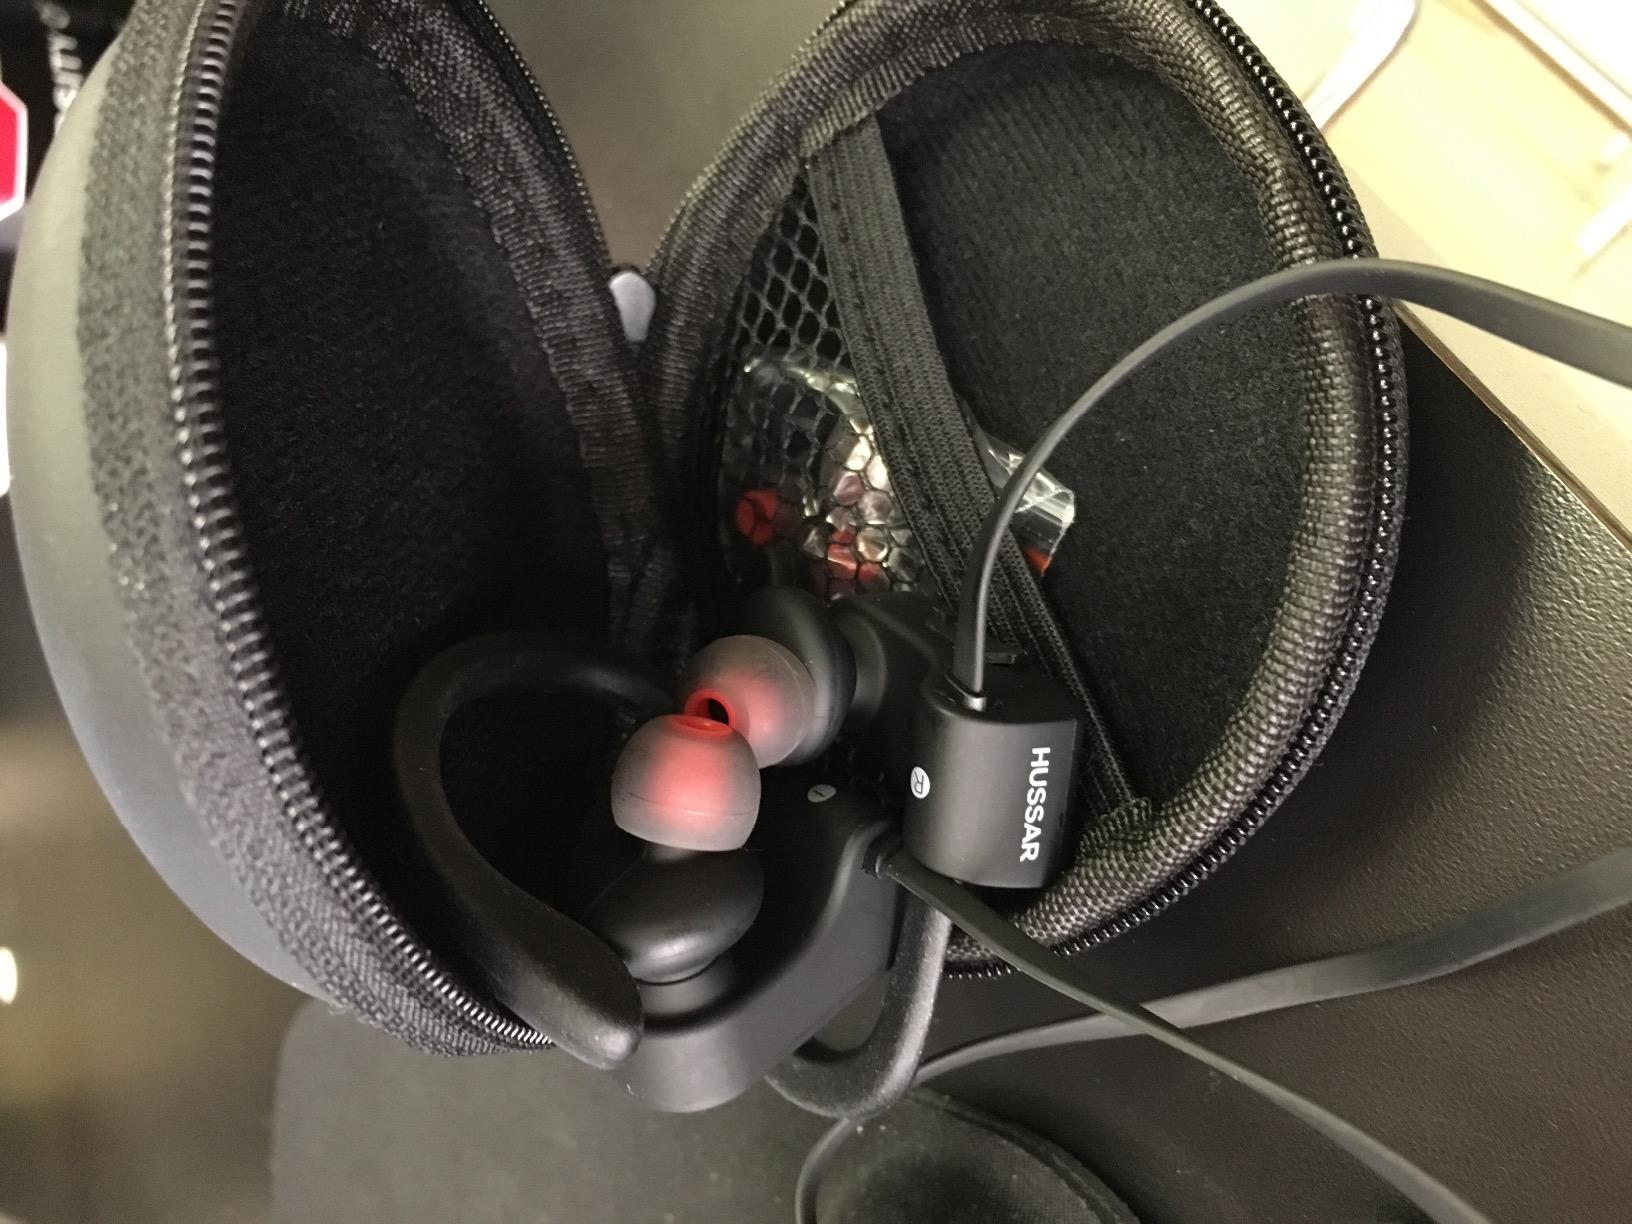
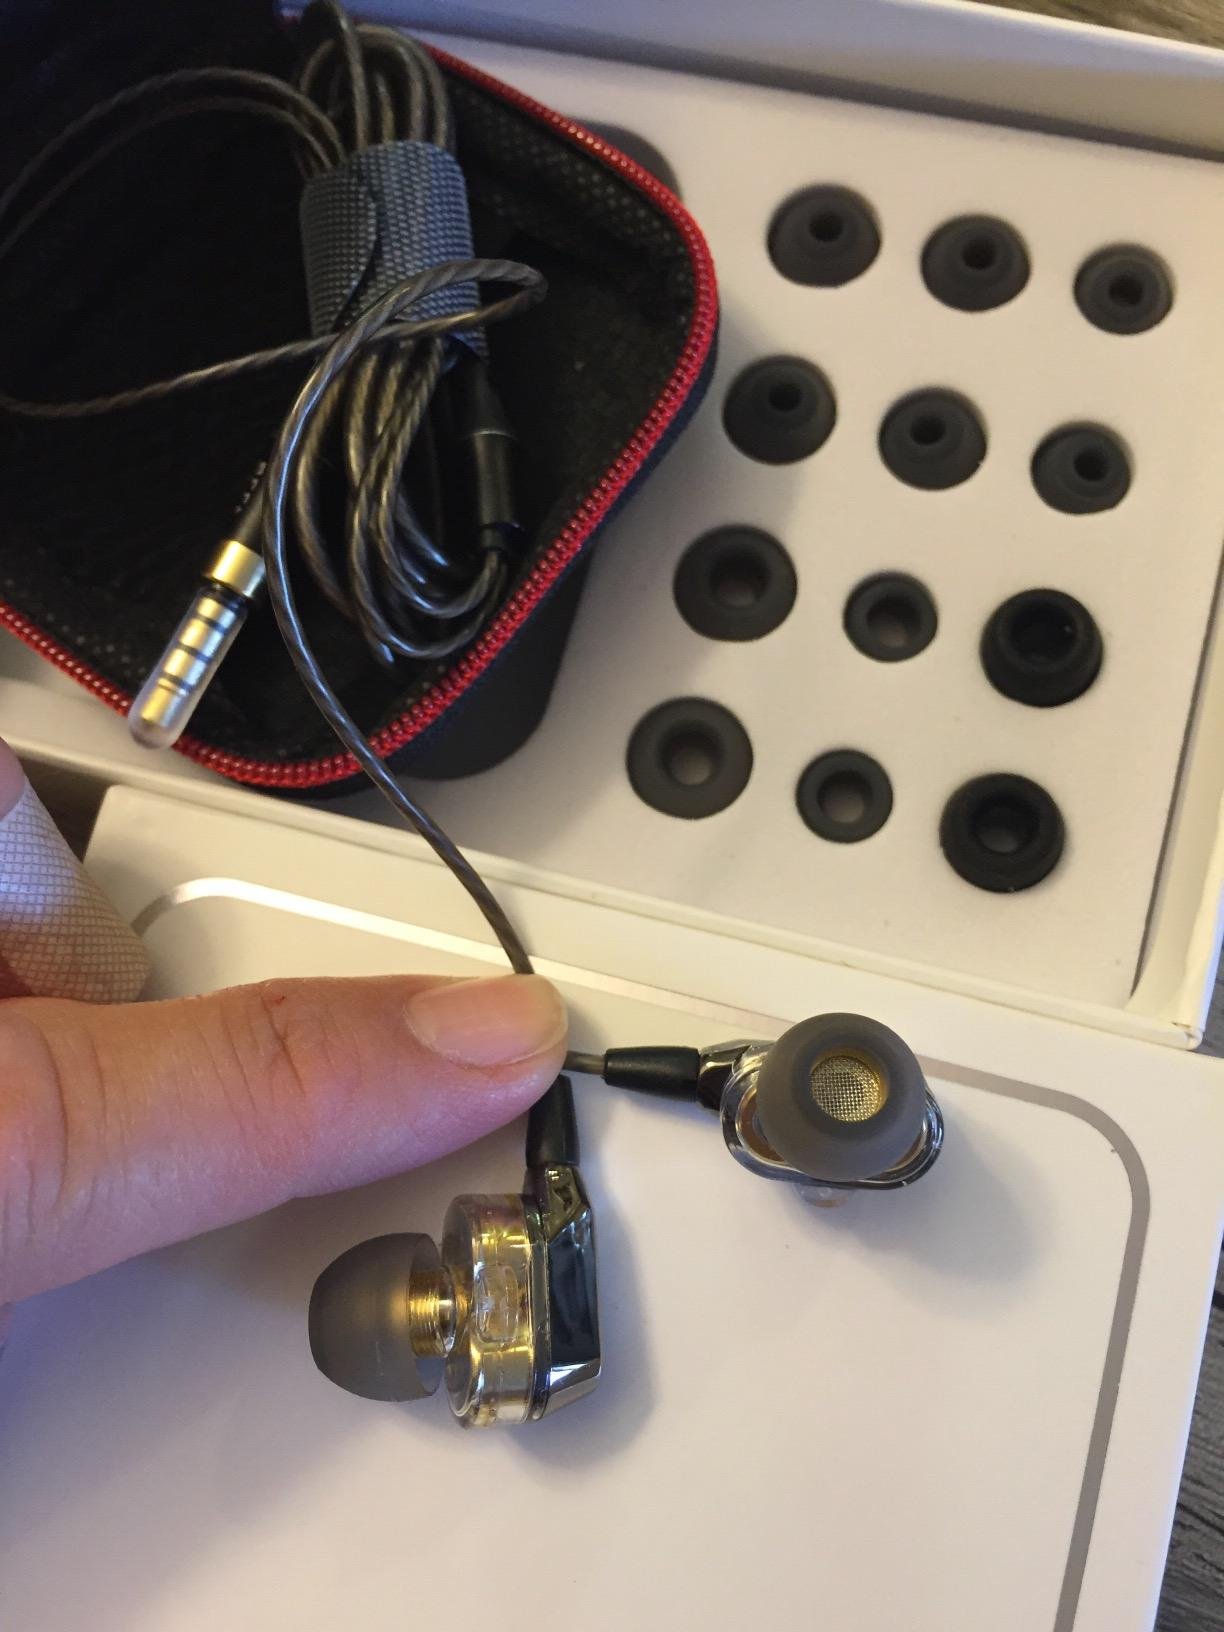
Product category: headphones
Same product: no